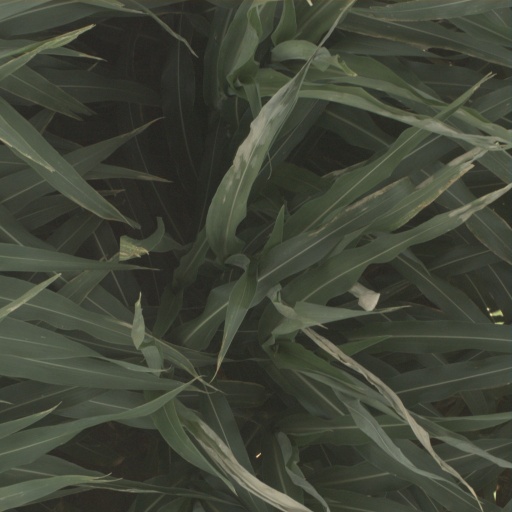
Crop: sorghum